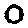
Label: 0